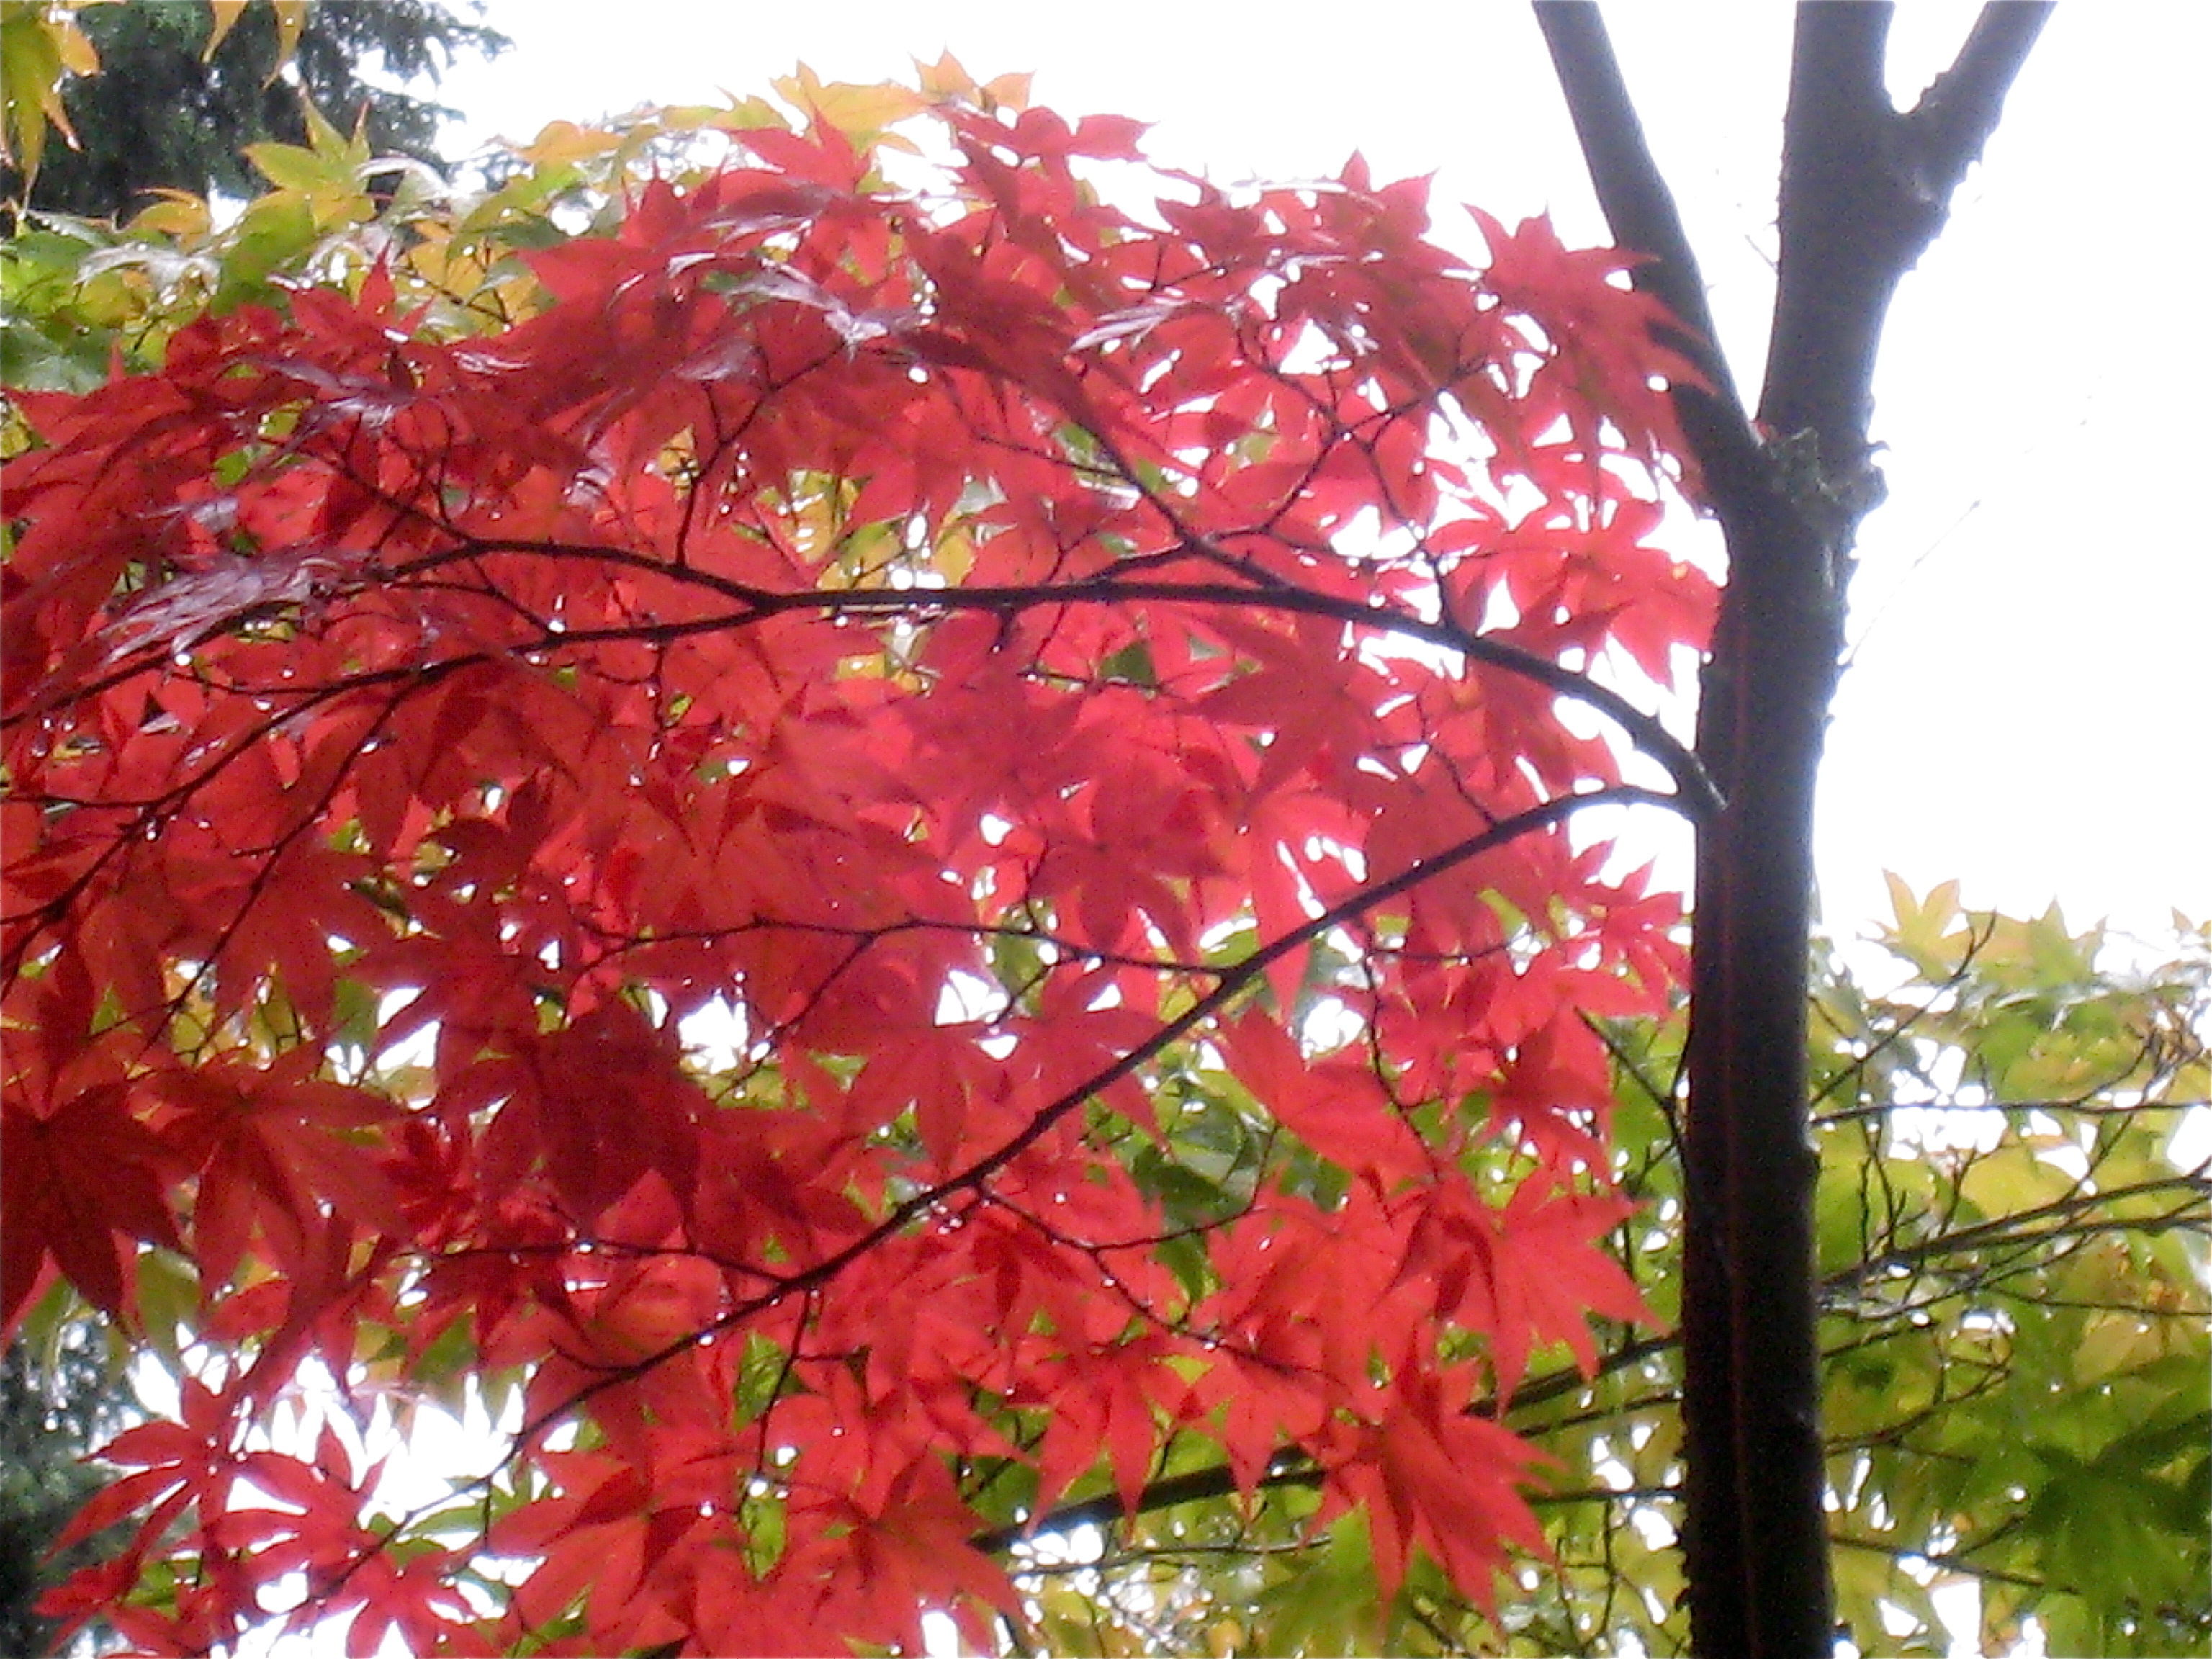
tree, branch, plant, leaf, flower, produce, autumn, japan, season, maple tree, shrub, deciduous, kyoto, flowering plant, woody plant, land plant